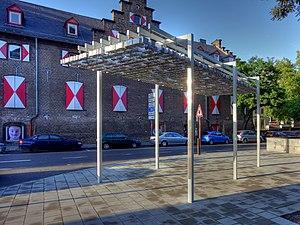
Ruedi Baur, né en 1956 à Paris, est un designer franco-suisse.